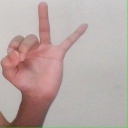
अक्षर: ण